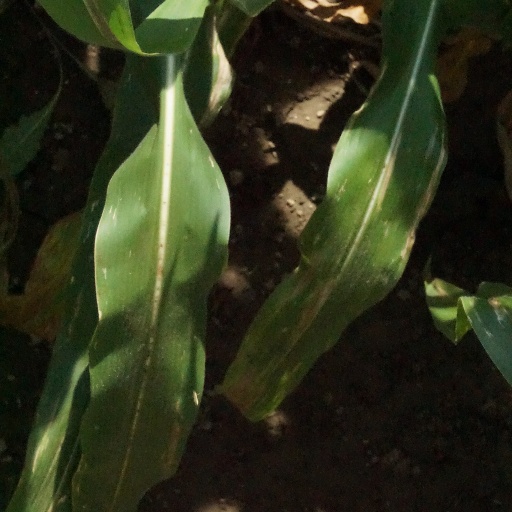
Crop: maize; corn